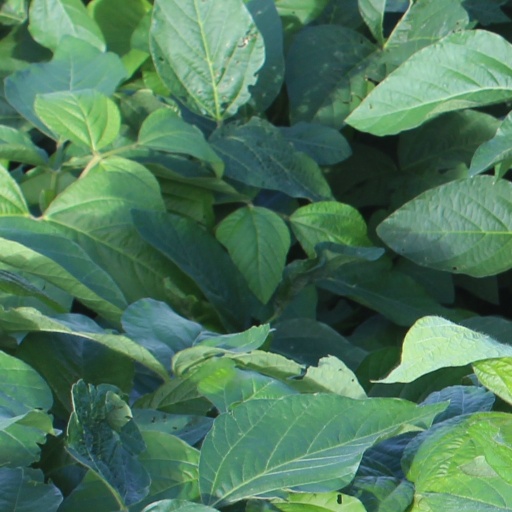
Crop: soybean